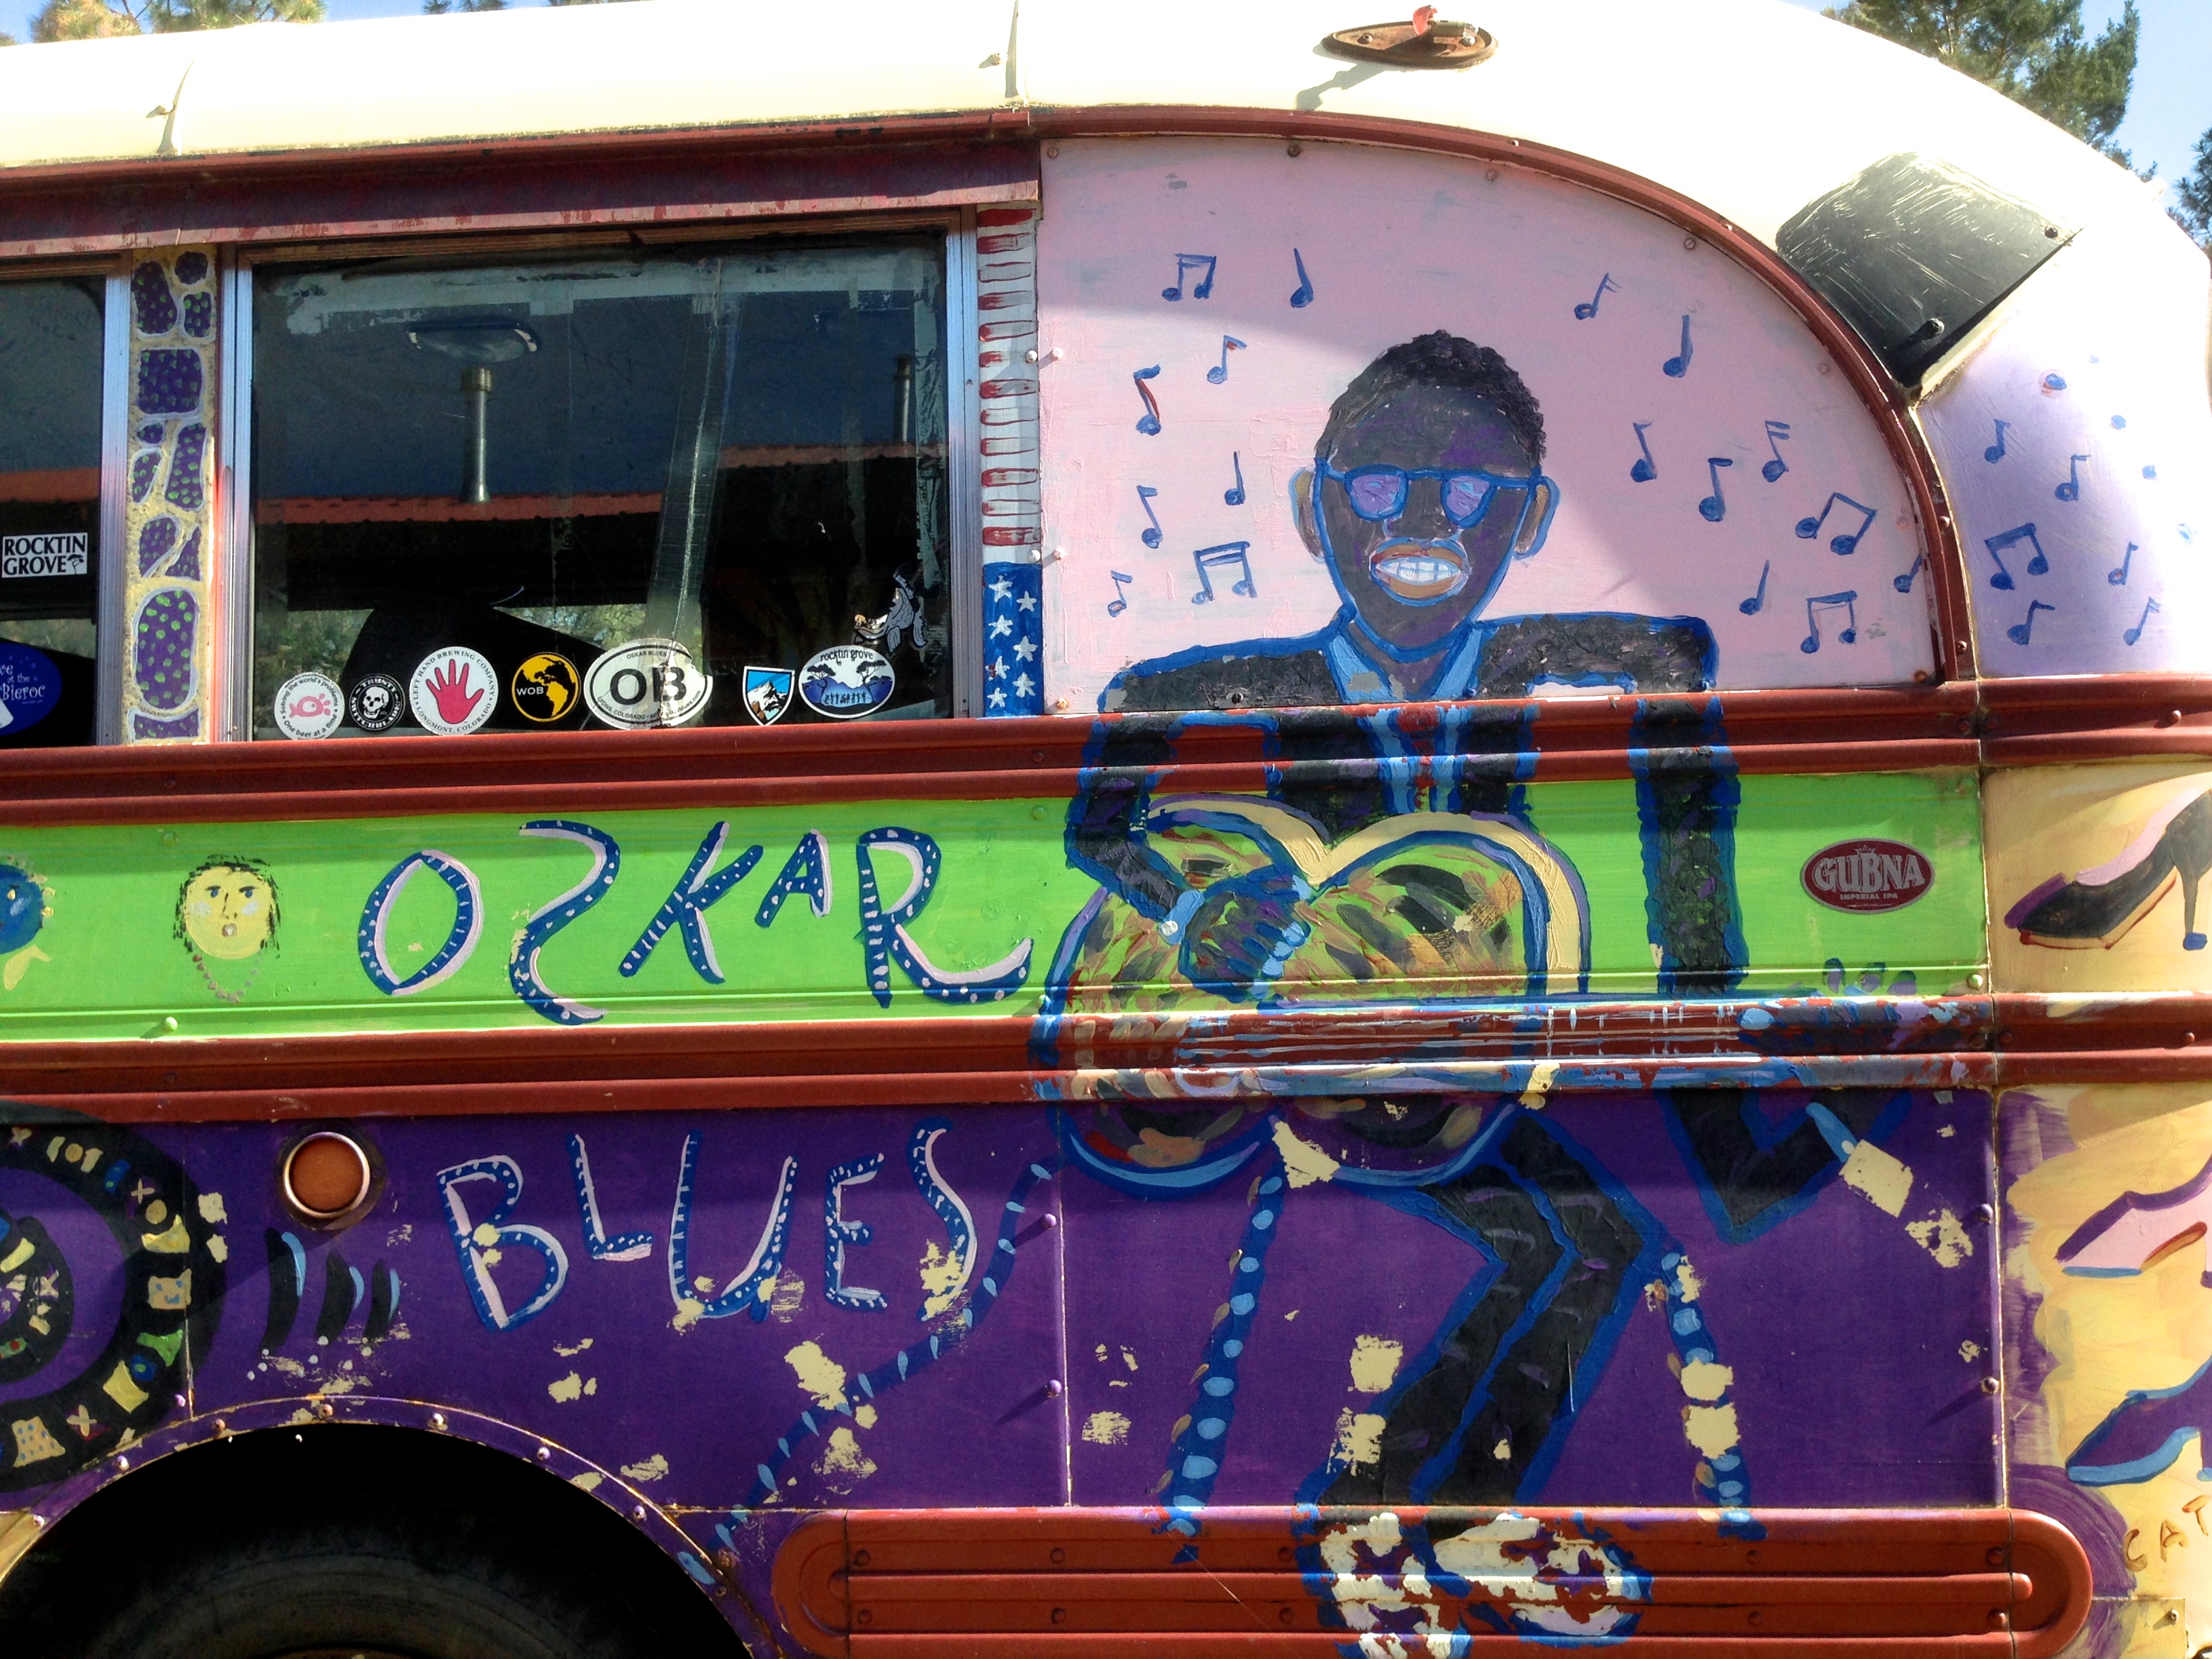
transport, vehicle, bus, locomotive, school bus, land vehicle, rolling stock